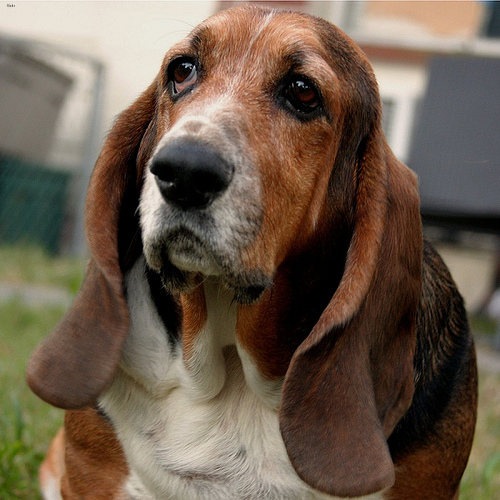
Breed: basset